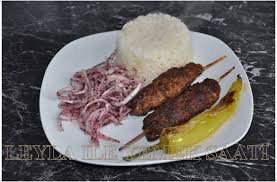
Yemek: kebap